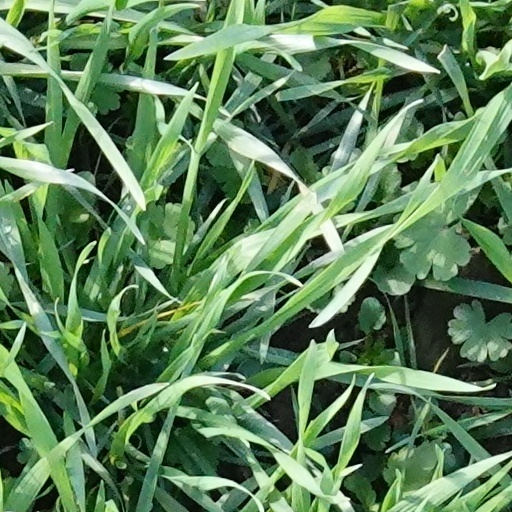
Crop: wheat